Madrí Excepcional

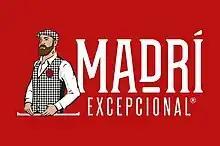
The red branding for Madri

Madrí Excepcional is a British beer developed in Burton on Trent by Coors, the parent company of Carling, with some input from their Spanish brewery subsidiary in Toledo La Sagra; it is manufactured in Tadcaster, UK. It is also brewed in Canada by Molson Coors for the Canadian market.